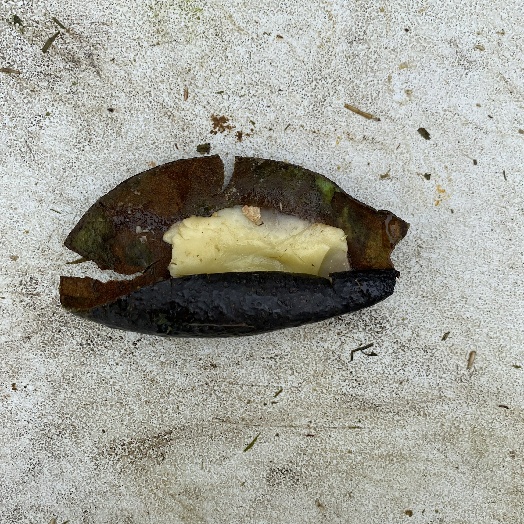
Label: generalcompost